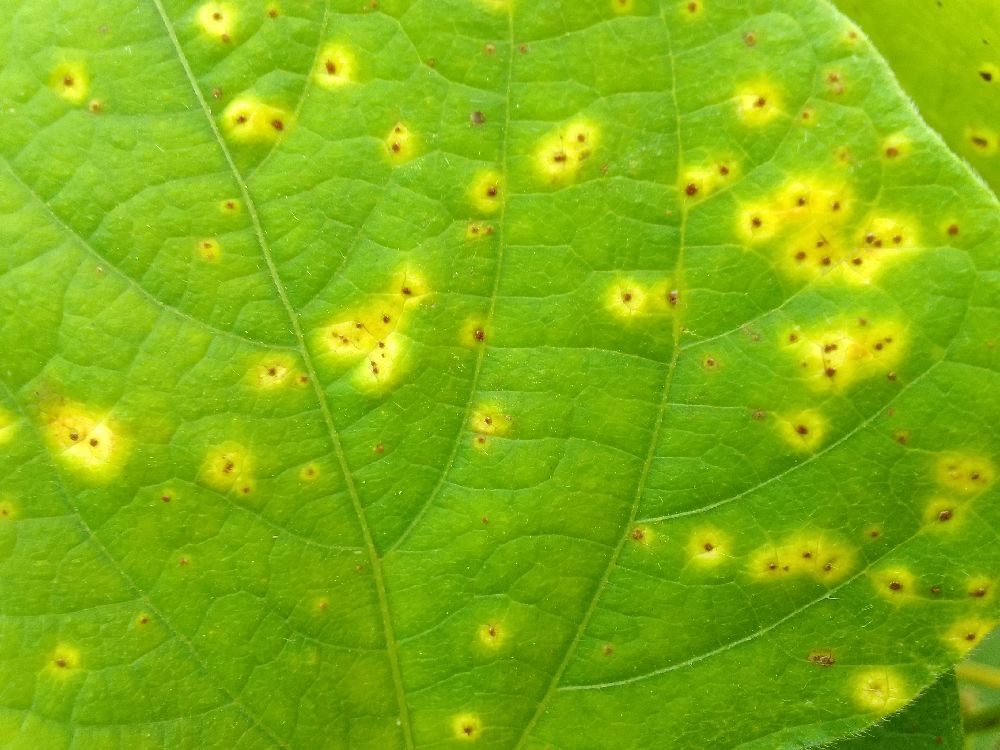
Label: rust